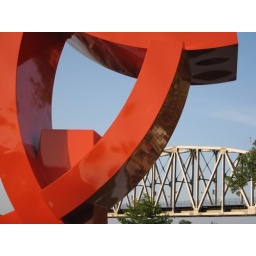
taken in the river market district of little rock, arkansas